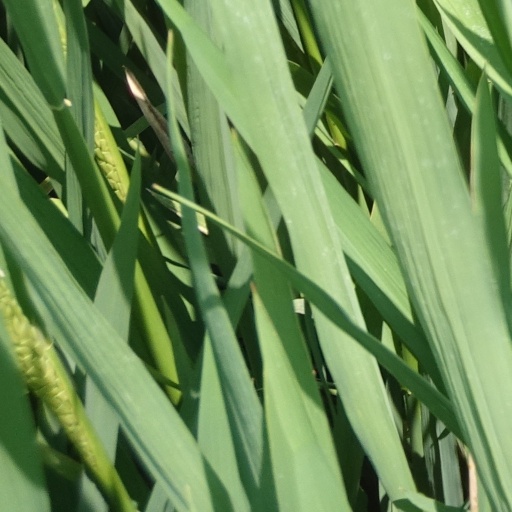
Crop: rice